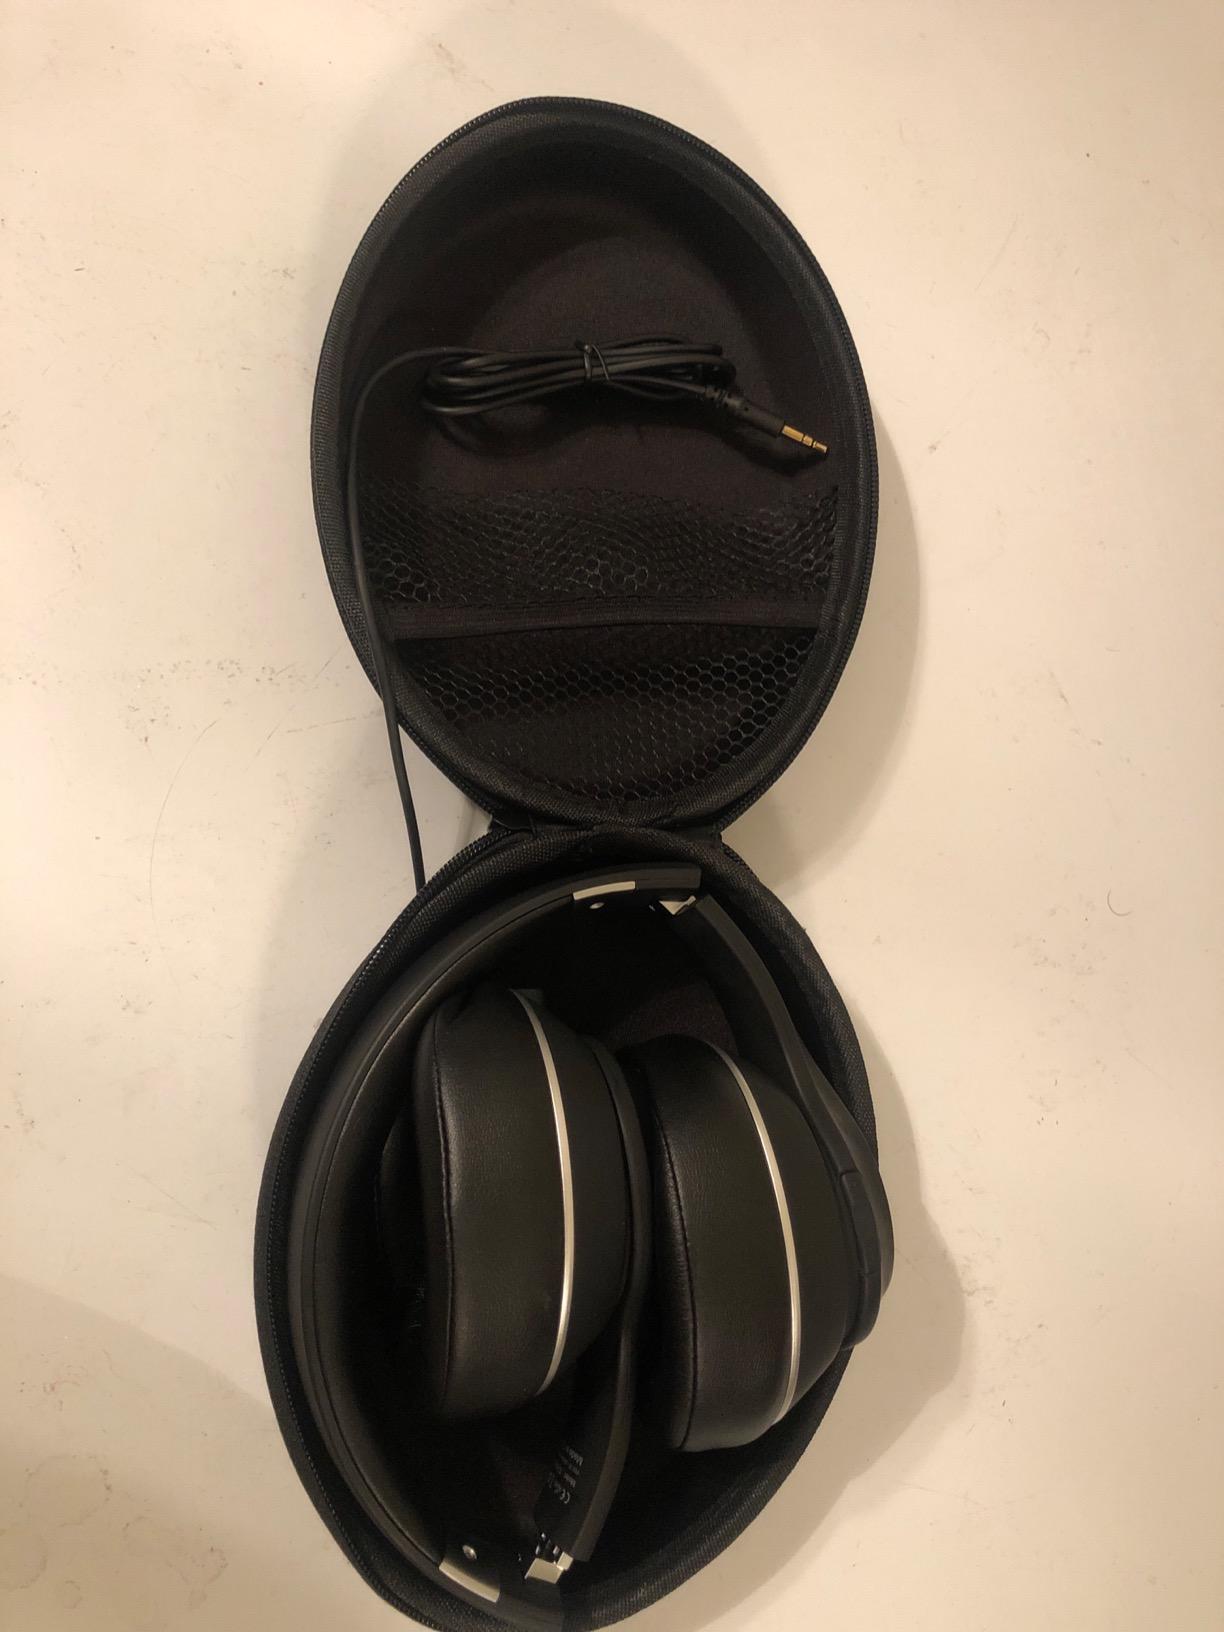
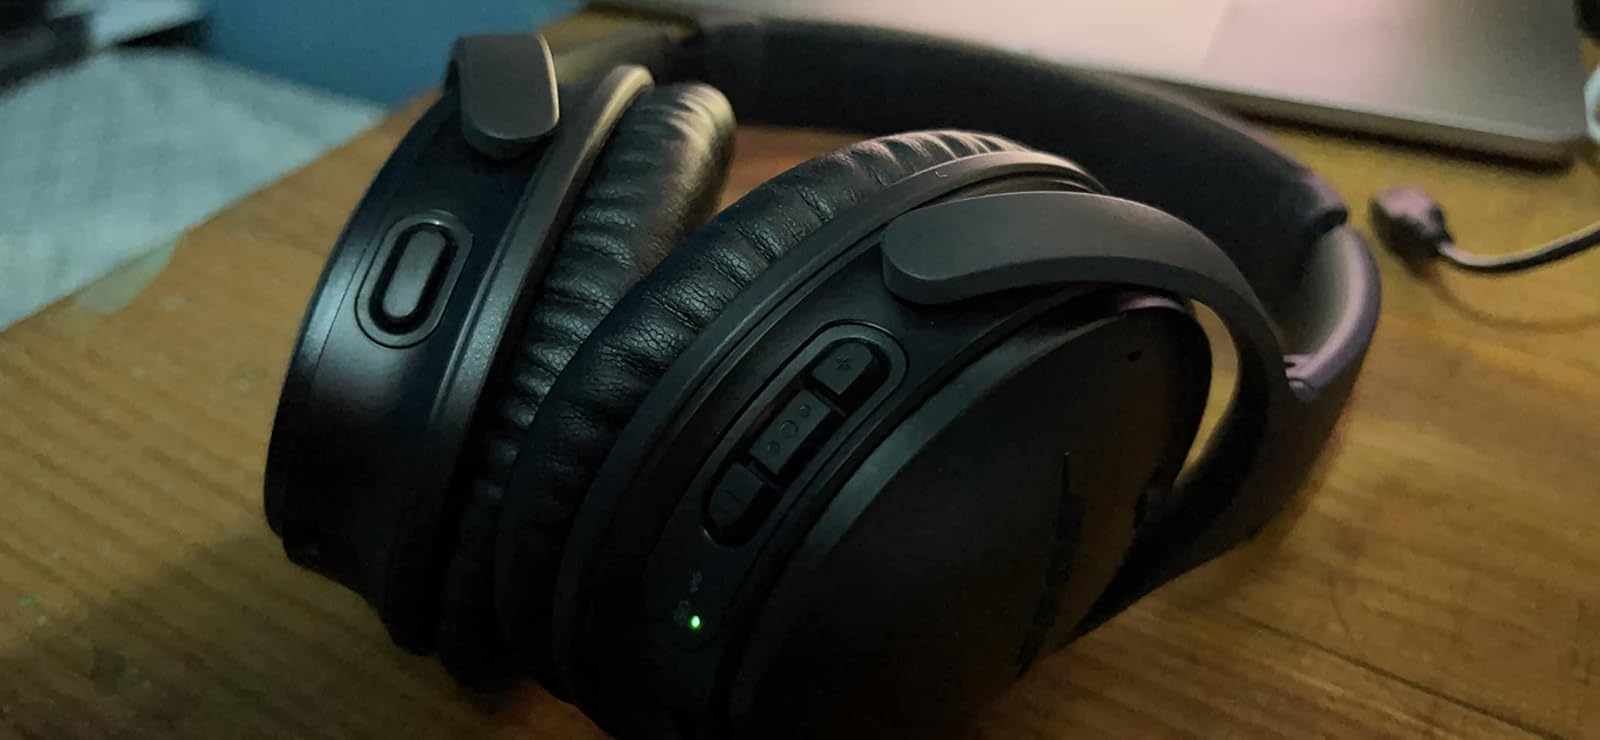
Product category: headphones
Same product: no